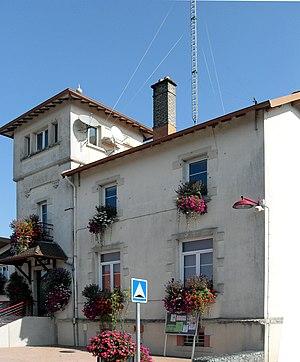
La mairie d'Andelnans
Andelnans est une commune française située dans le département du Territoire de Belfort en région Bourgogne-Franche-Comté.